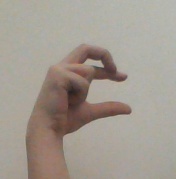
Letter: thal